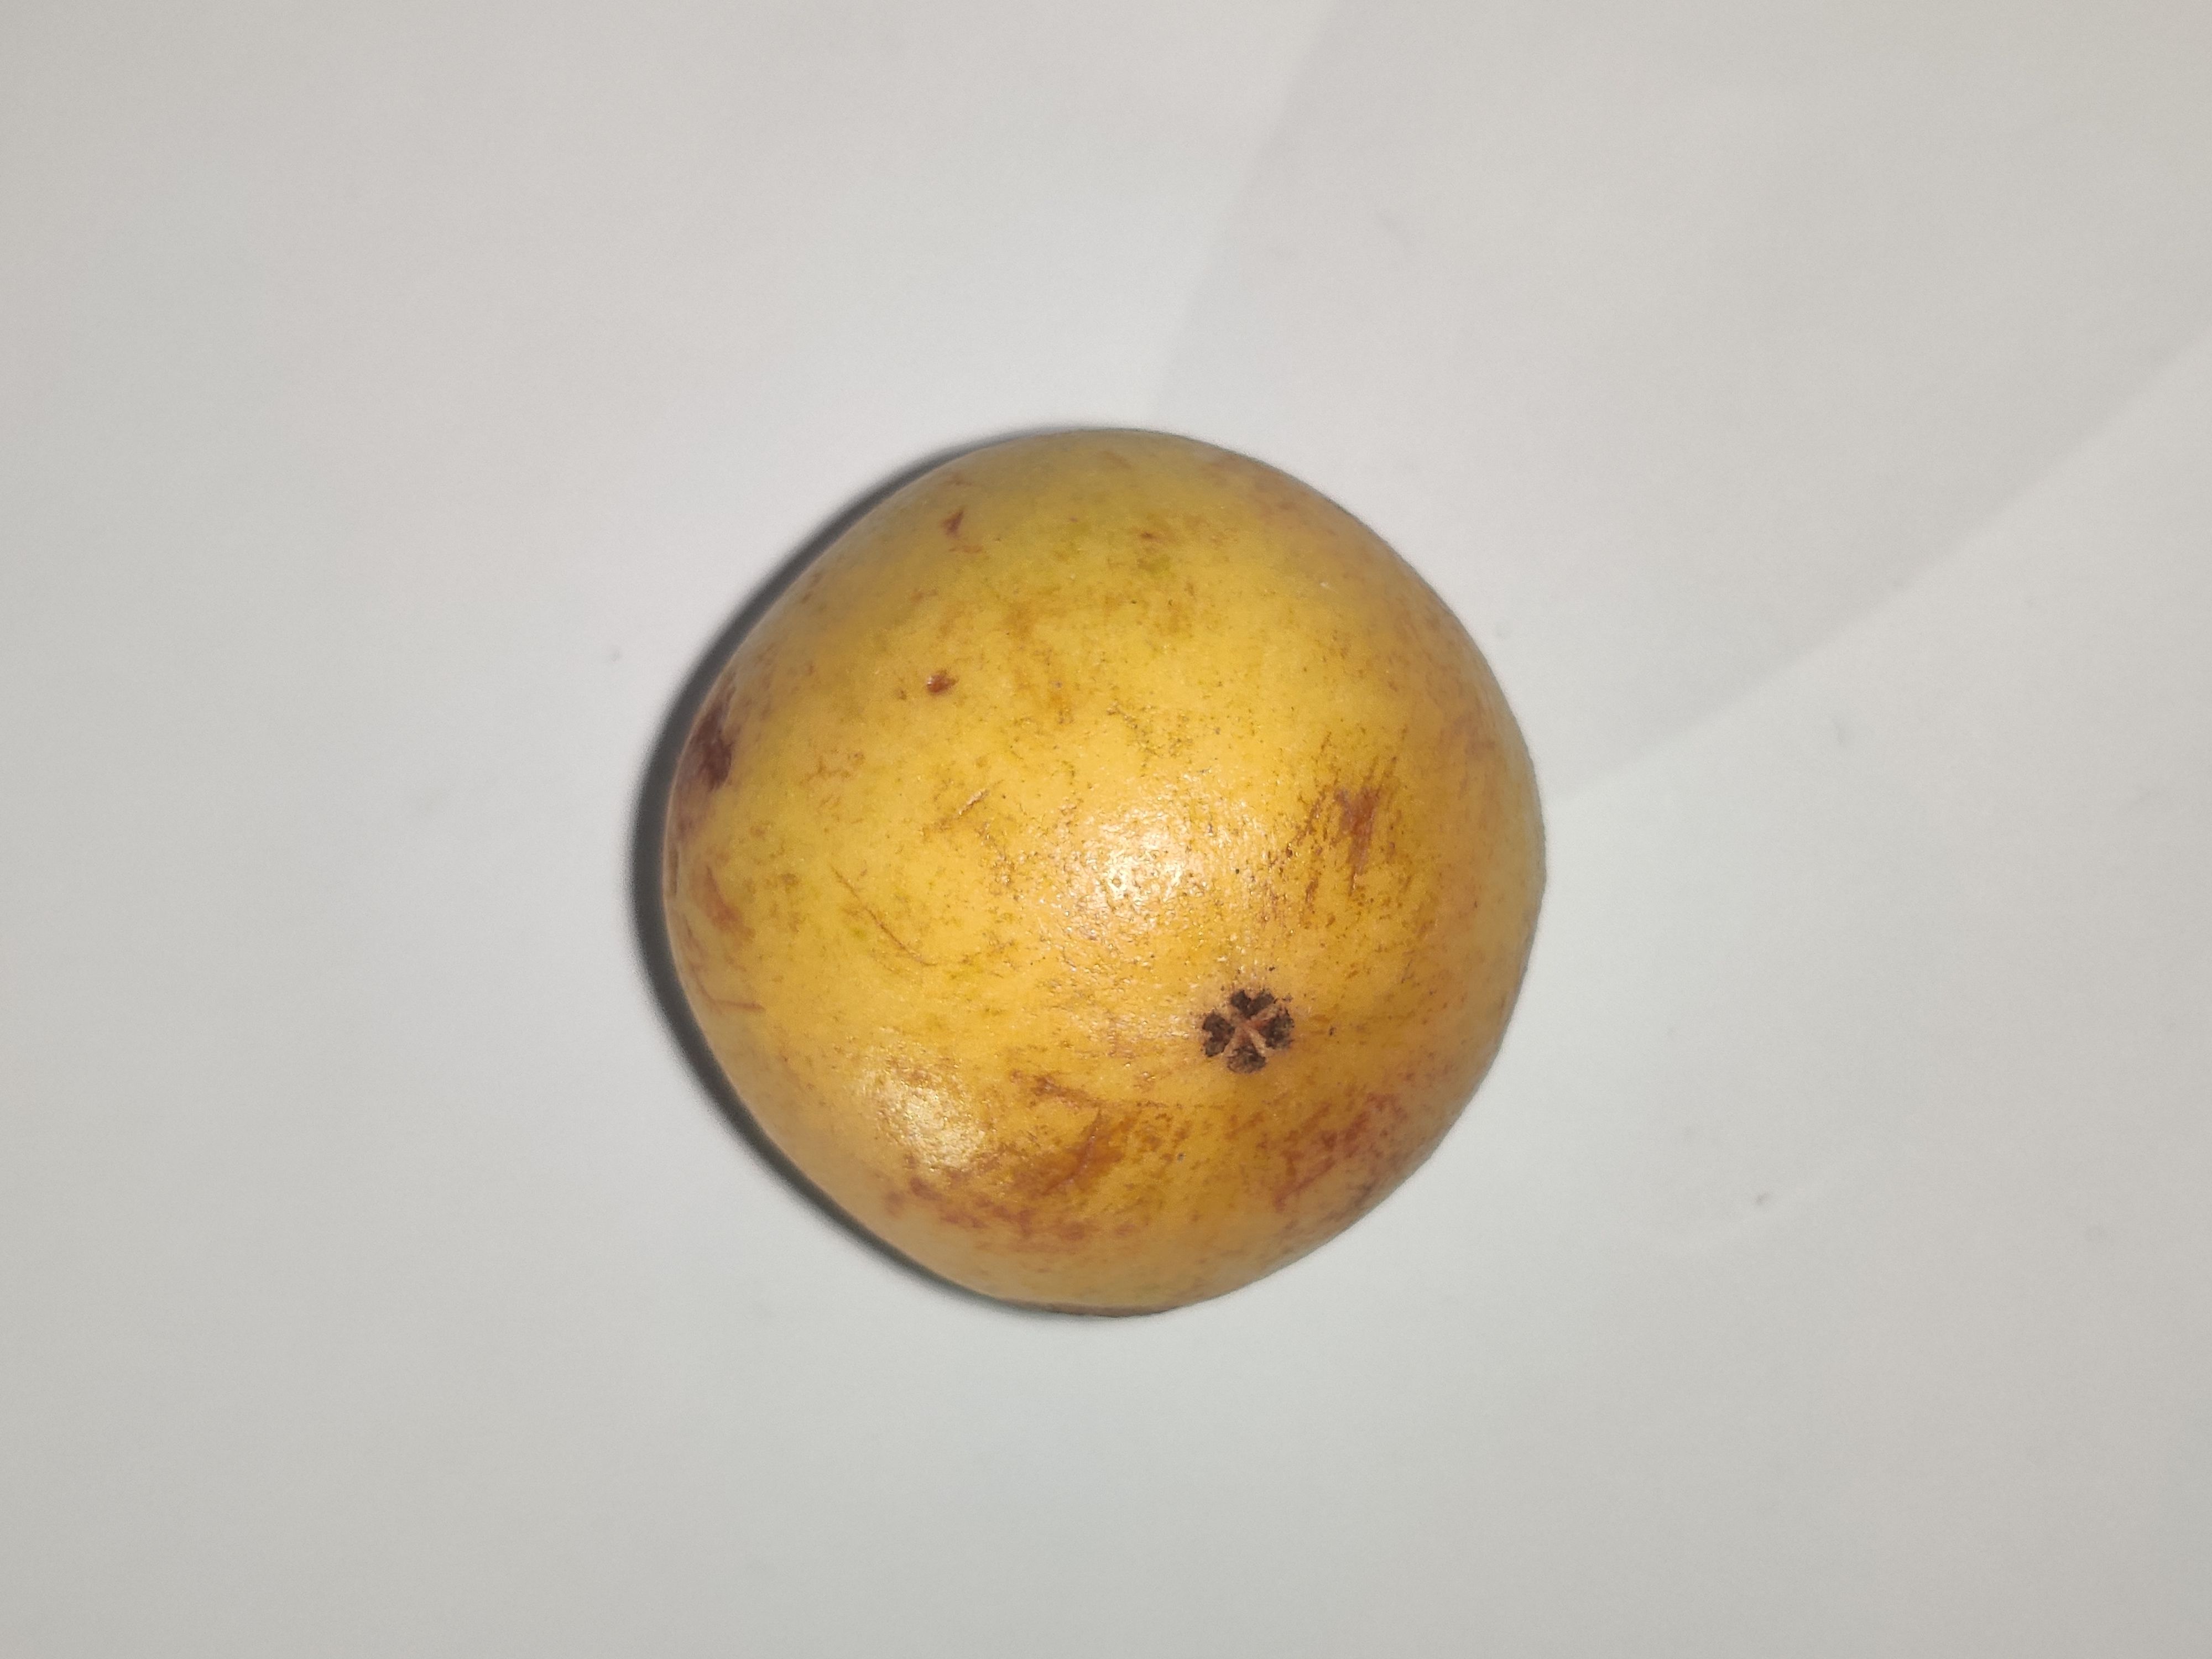
Fruit: burmese-grape
Grade: 1st-grade